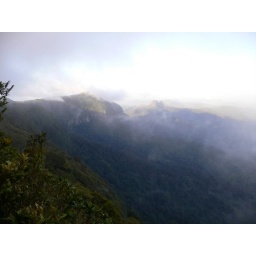
The clouds form in the valley and drift up as the wind hits the mountains